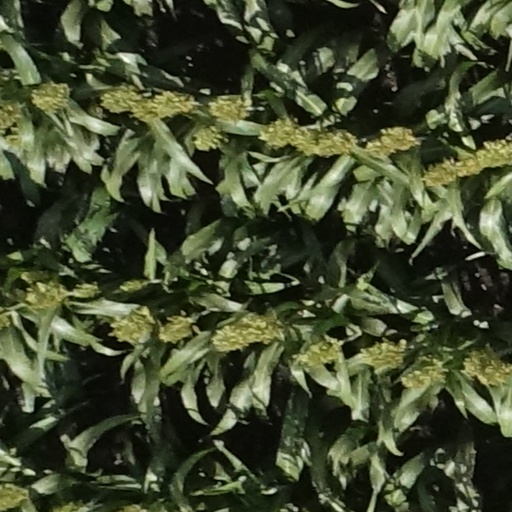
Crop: sorghum